Somme Canal

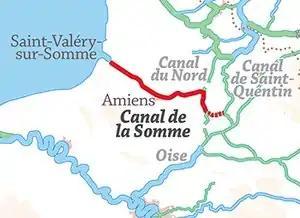
Location of Canal de la Somme, showing the upstream section disused; middle section shared with Canal du Nord

The Canal de la Somme is a canal in northern France. Its total length is 156.4 km with 25 locks, from the English Channel at Saint-Valéry-sur-Somme to the Canal de Saint-Quentin at Saint-Simon.